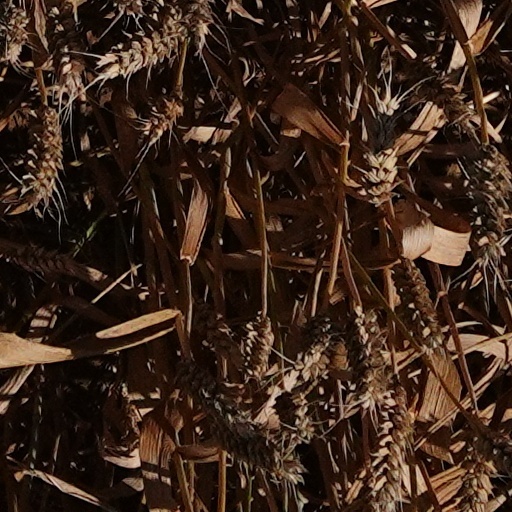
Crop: wheat